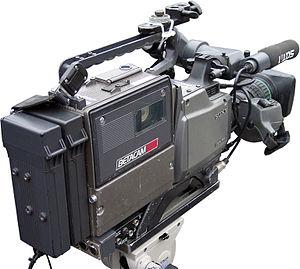
Le Betacam est un format d'enregistrement vidéo professionnel sur bande magnétique développé par Sony à partir de 1982.